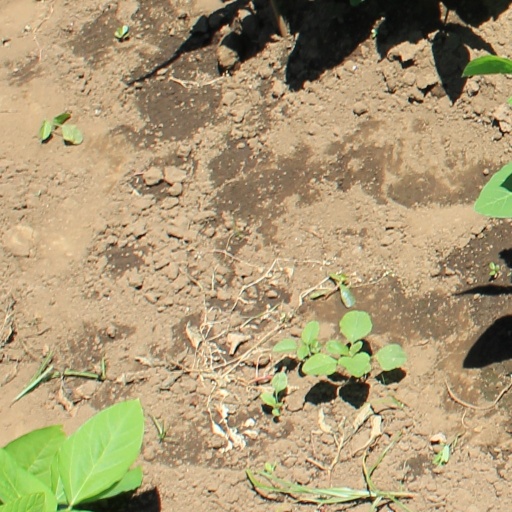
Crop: soybean